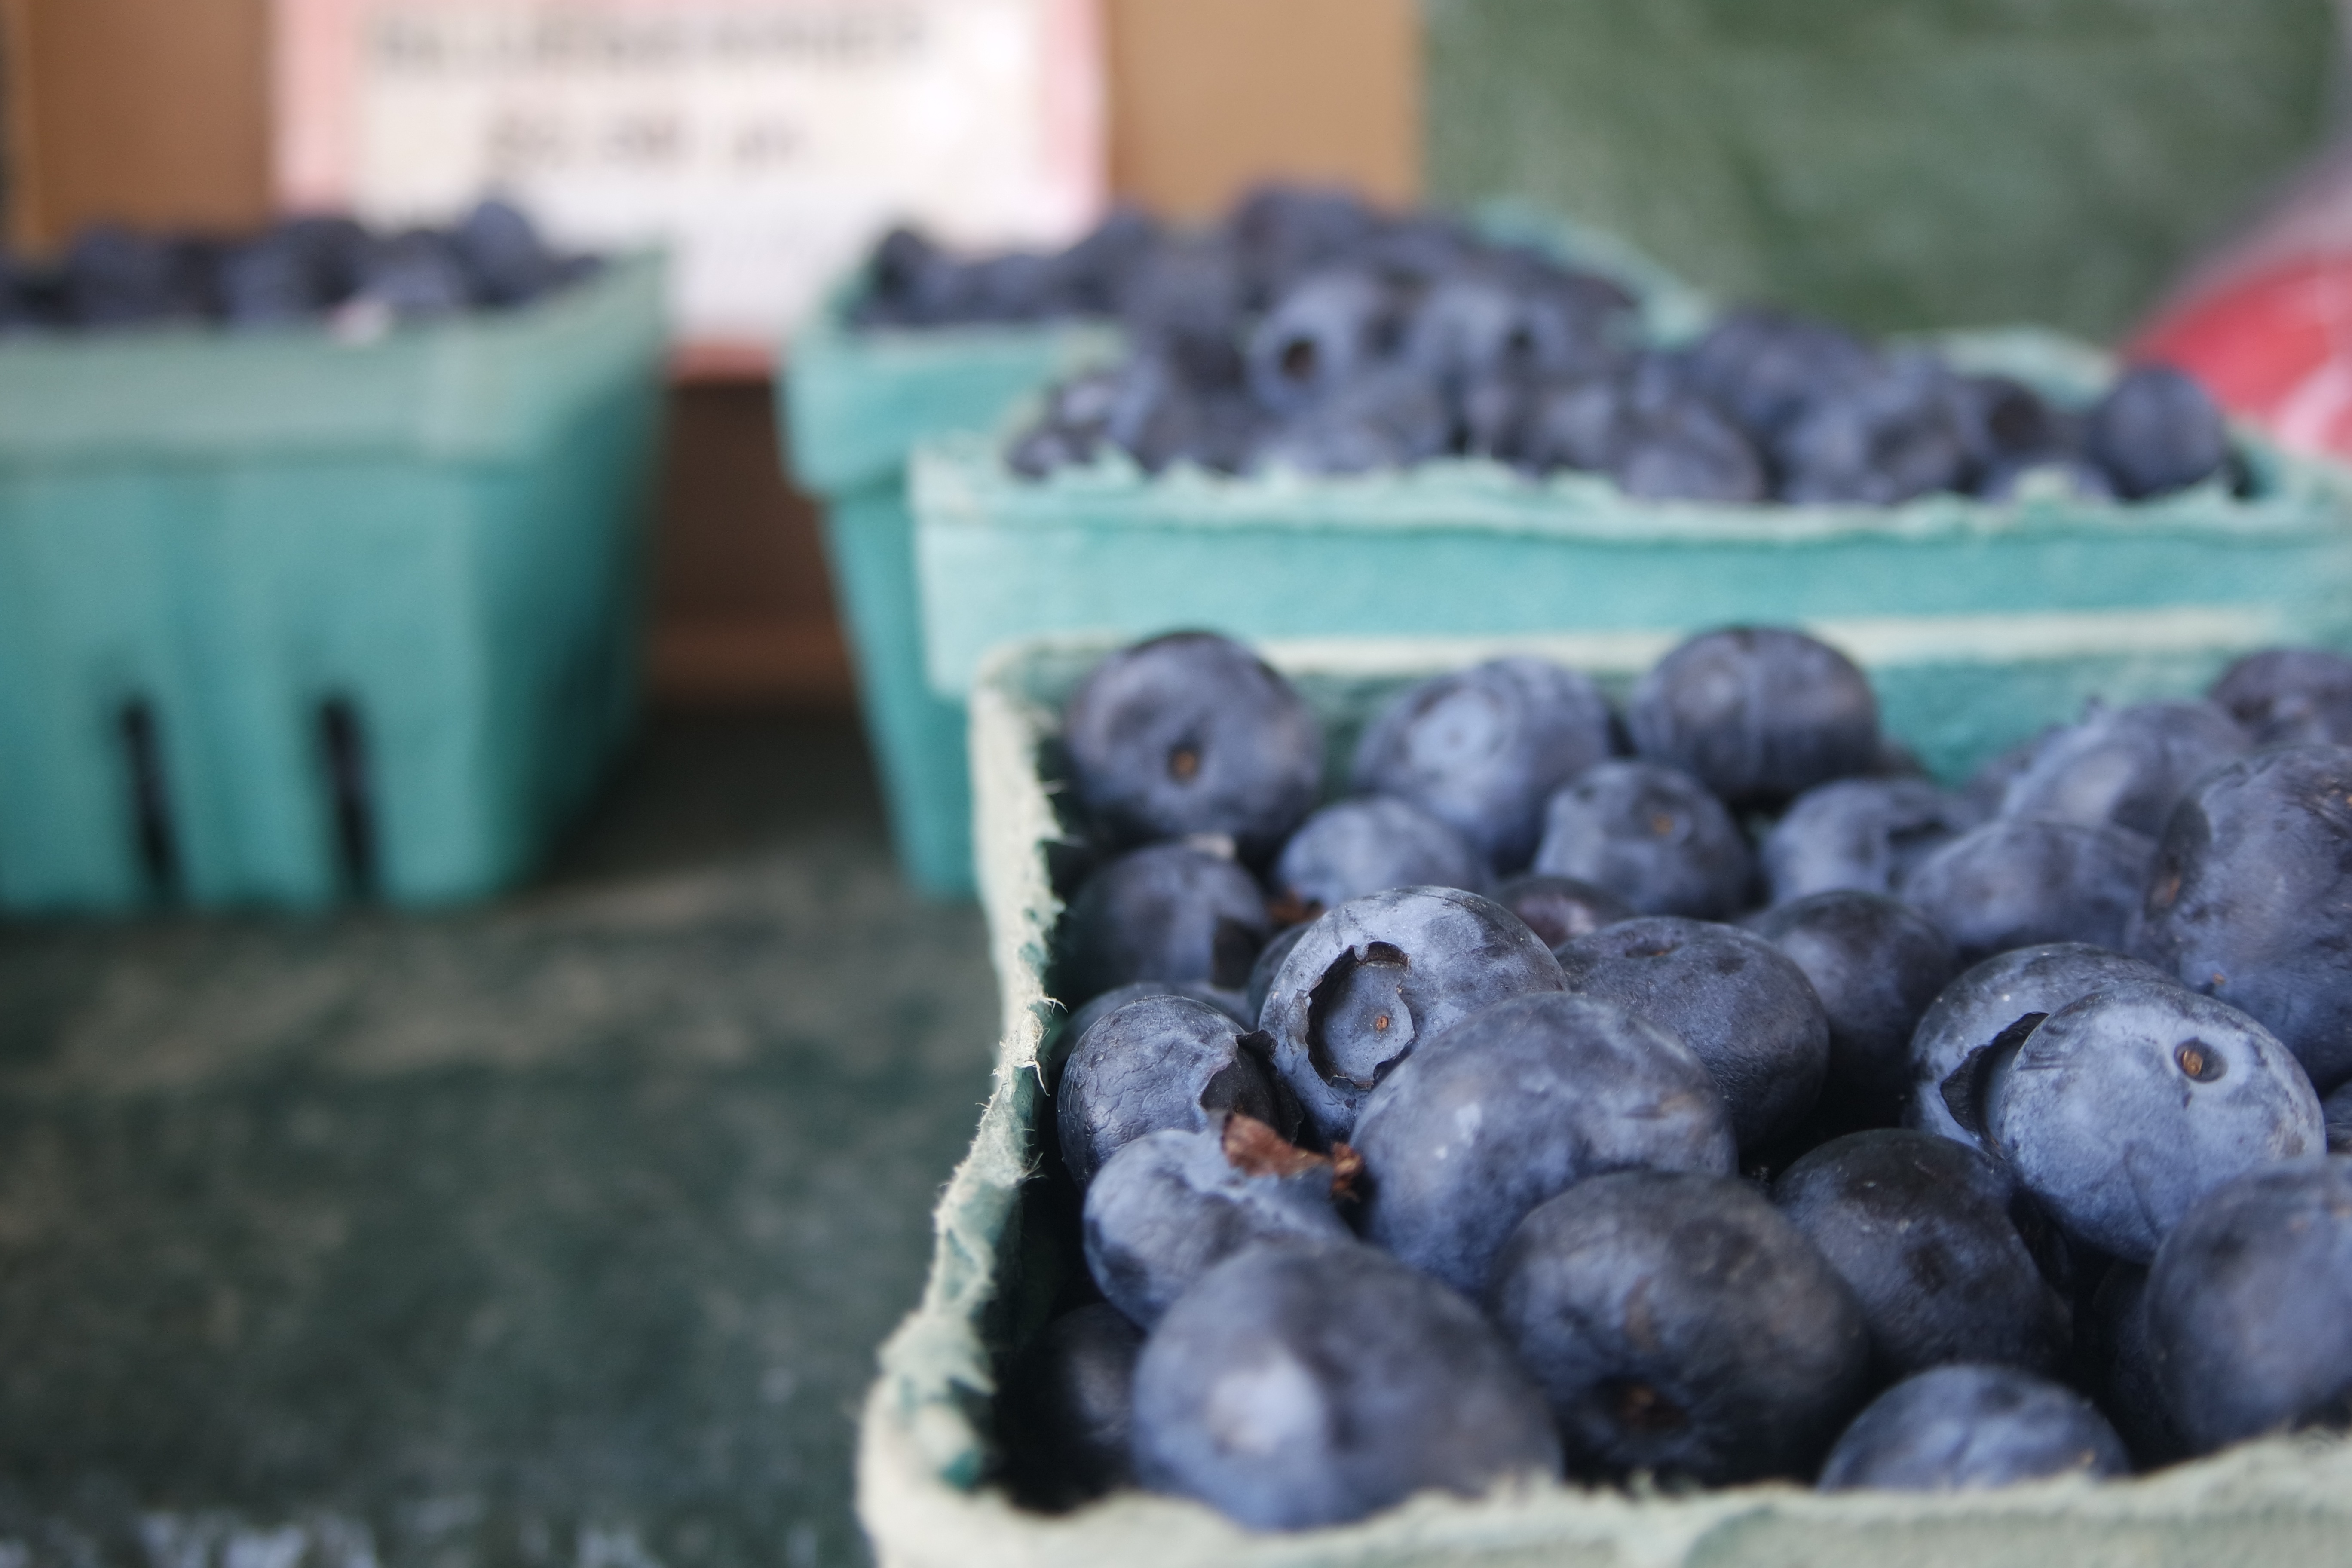
plant, fruit, berry, food, produce, blueberry, bilberry